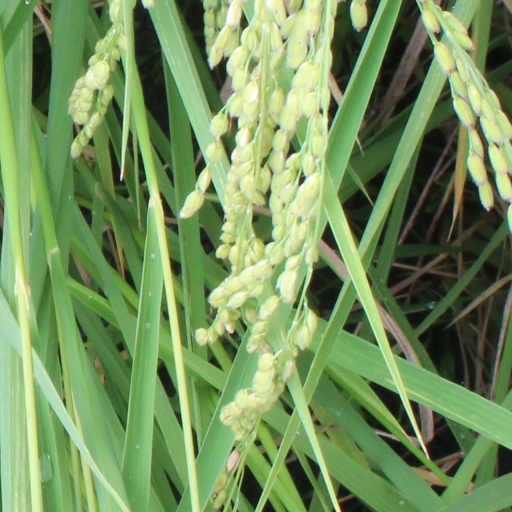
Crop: rice